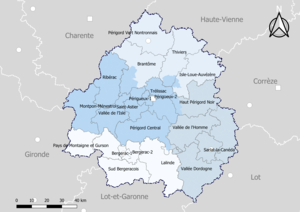
Carte du découpage cantonal du département de la Dordogne, avec en surimpression les arrondissements (en nuances de bleu) - Carte arrêtée au 1er janvier 2019.
Le département de la Dordogne comptait 50 cantons entre 1973 et 2015. À partir de 2015, ce nombre est réduit à 25 à la suite du redécoupage cantonal de 2014.